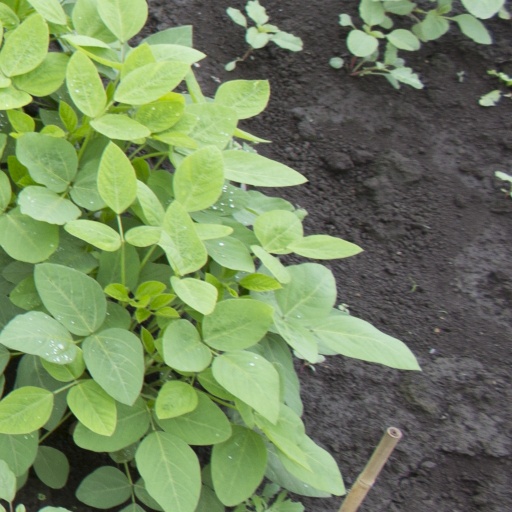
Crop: soybean